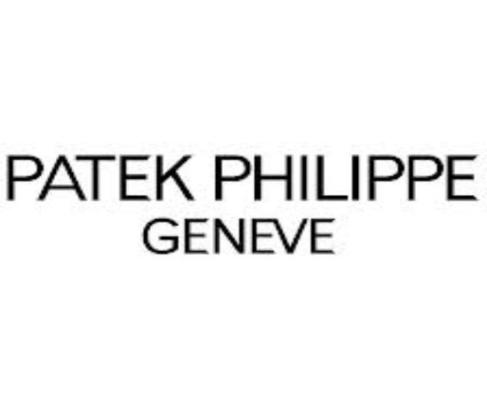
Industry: Clothes